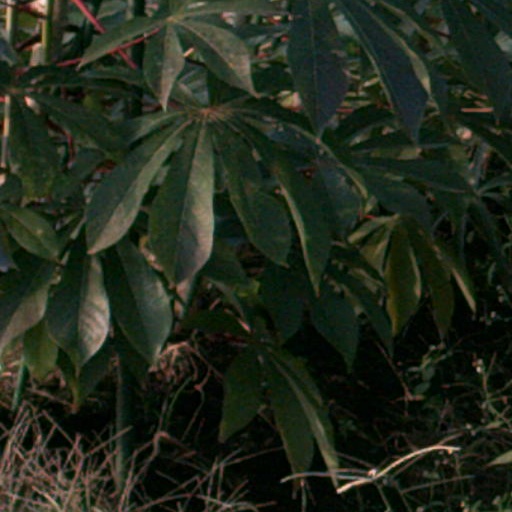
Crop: cassava